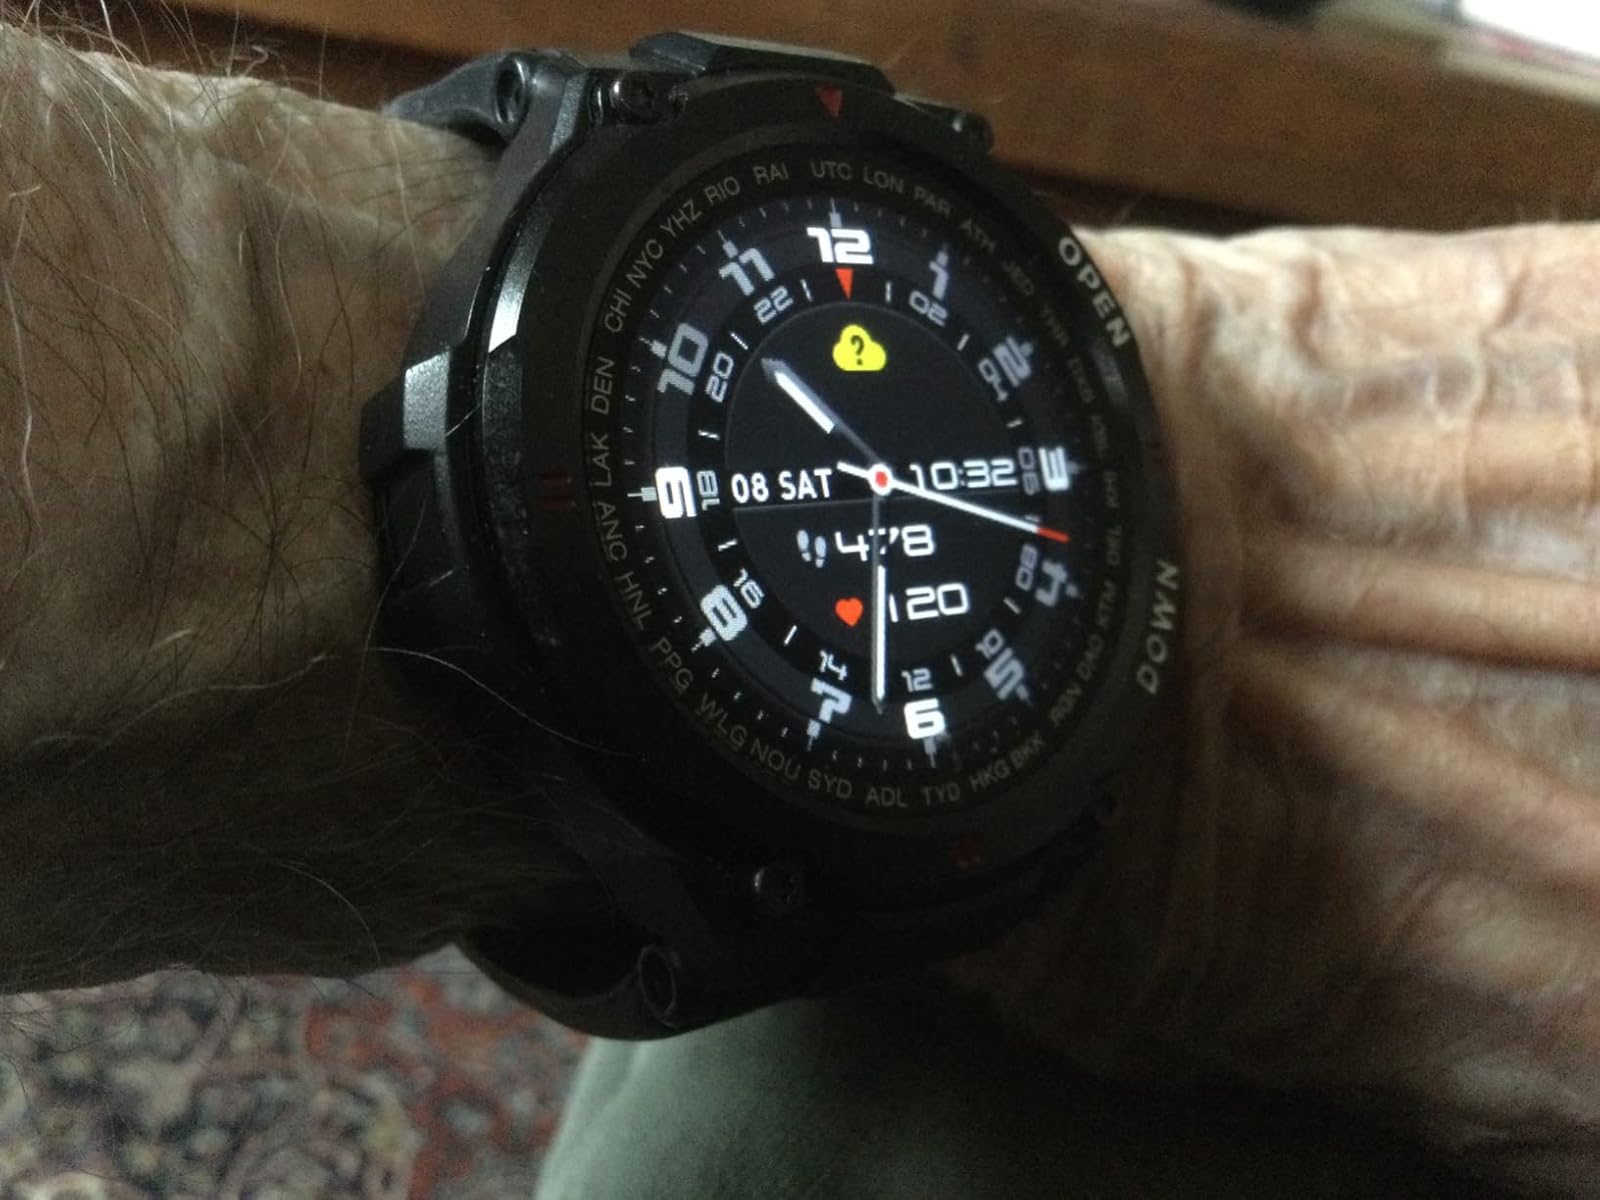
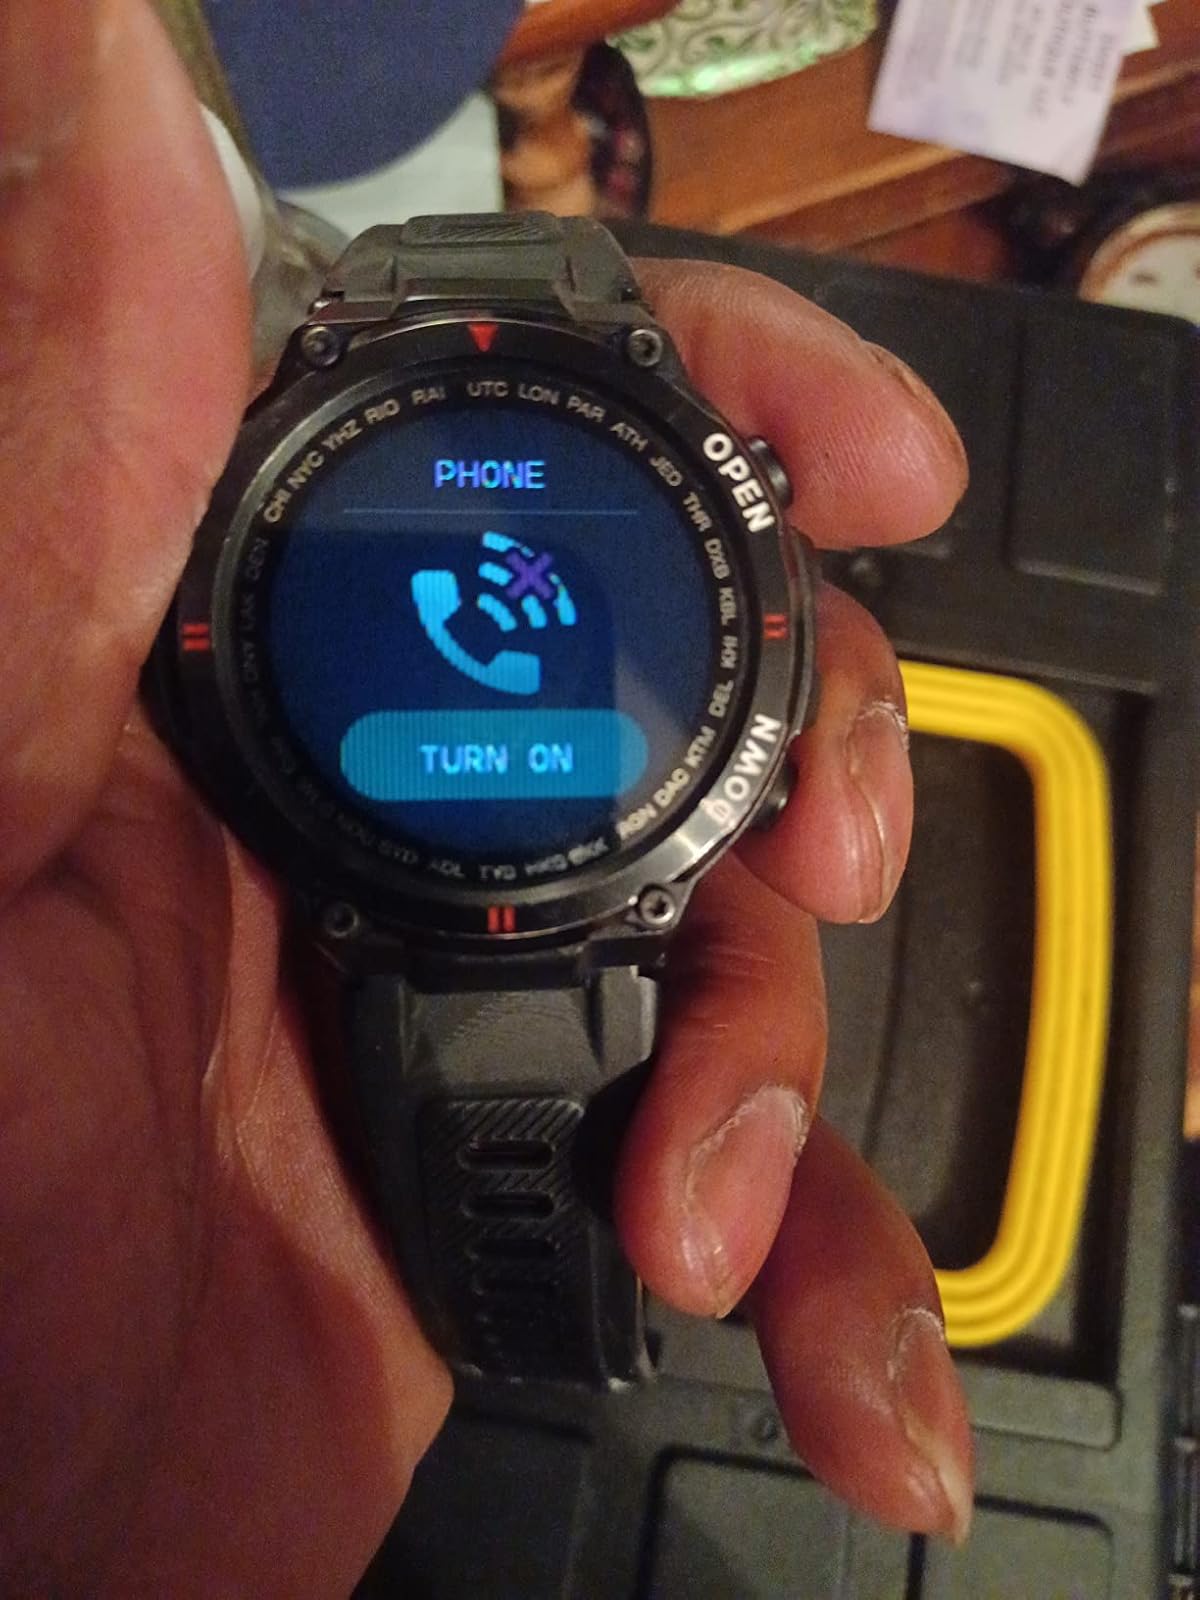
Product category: smartwatch
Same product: yes